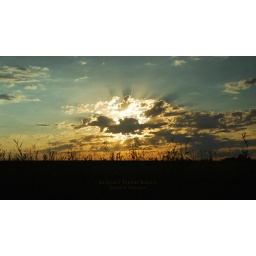
Sunset over train tracks which run parallel to the bike trail near my home.